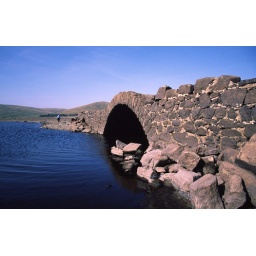
Usually this old road bridge is submerged but in summertime is occasionally visible.